Galatians 5

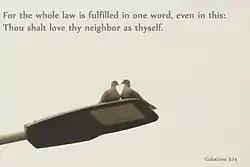
Image with words from Galatians 5:14 (Rob Hille; 2013).

In this section Paul contrasts "living by the Spirit" with "gratifying the desires of the flesh", which are two opposing ways of living.